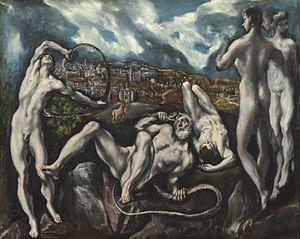
Dans la mythologie grecque, Laocoon est l'un des protagonistes de l'épisode du cheval de Troie.
Le nu est un genre artistique qui consiste en la représentation du corps humain dans un état de nudité, et — par synecdoque – dans tout état qui fasse allusion à sa possible nudité, même si celle-ci n'est pas exactement représentée.
Jorge Manuel Theotocopoli, ou Theotocópuli, ou Theotocopoulos, est un peintre, sculpteur et architecture espagnol, fils naturel du peintre hispano-grec Dominiko Theotocopoulos et de Jerónima de las Cuevas.
La guerre de Troie est un conflit légendaire de la mythologie grecque, dont l'historicité est controversée. Elle est parfois appelée deuxième guerre de Troie en référence à l'expédition menée contre la cité par Héraclès après la quête de la Toison d'or, que certains nomment première guerre de Troie.